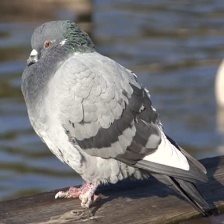
Species: ROCK DOVE
Scientific name: COLUMBA LIVIA